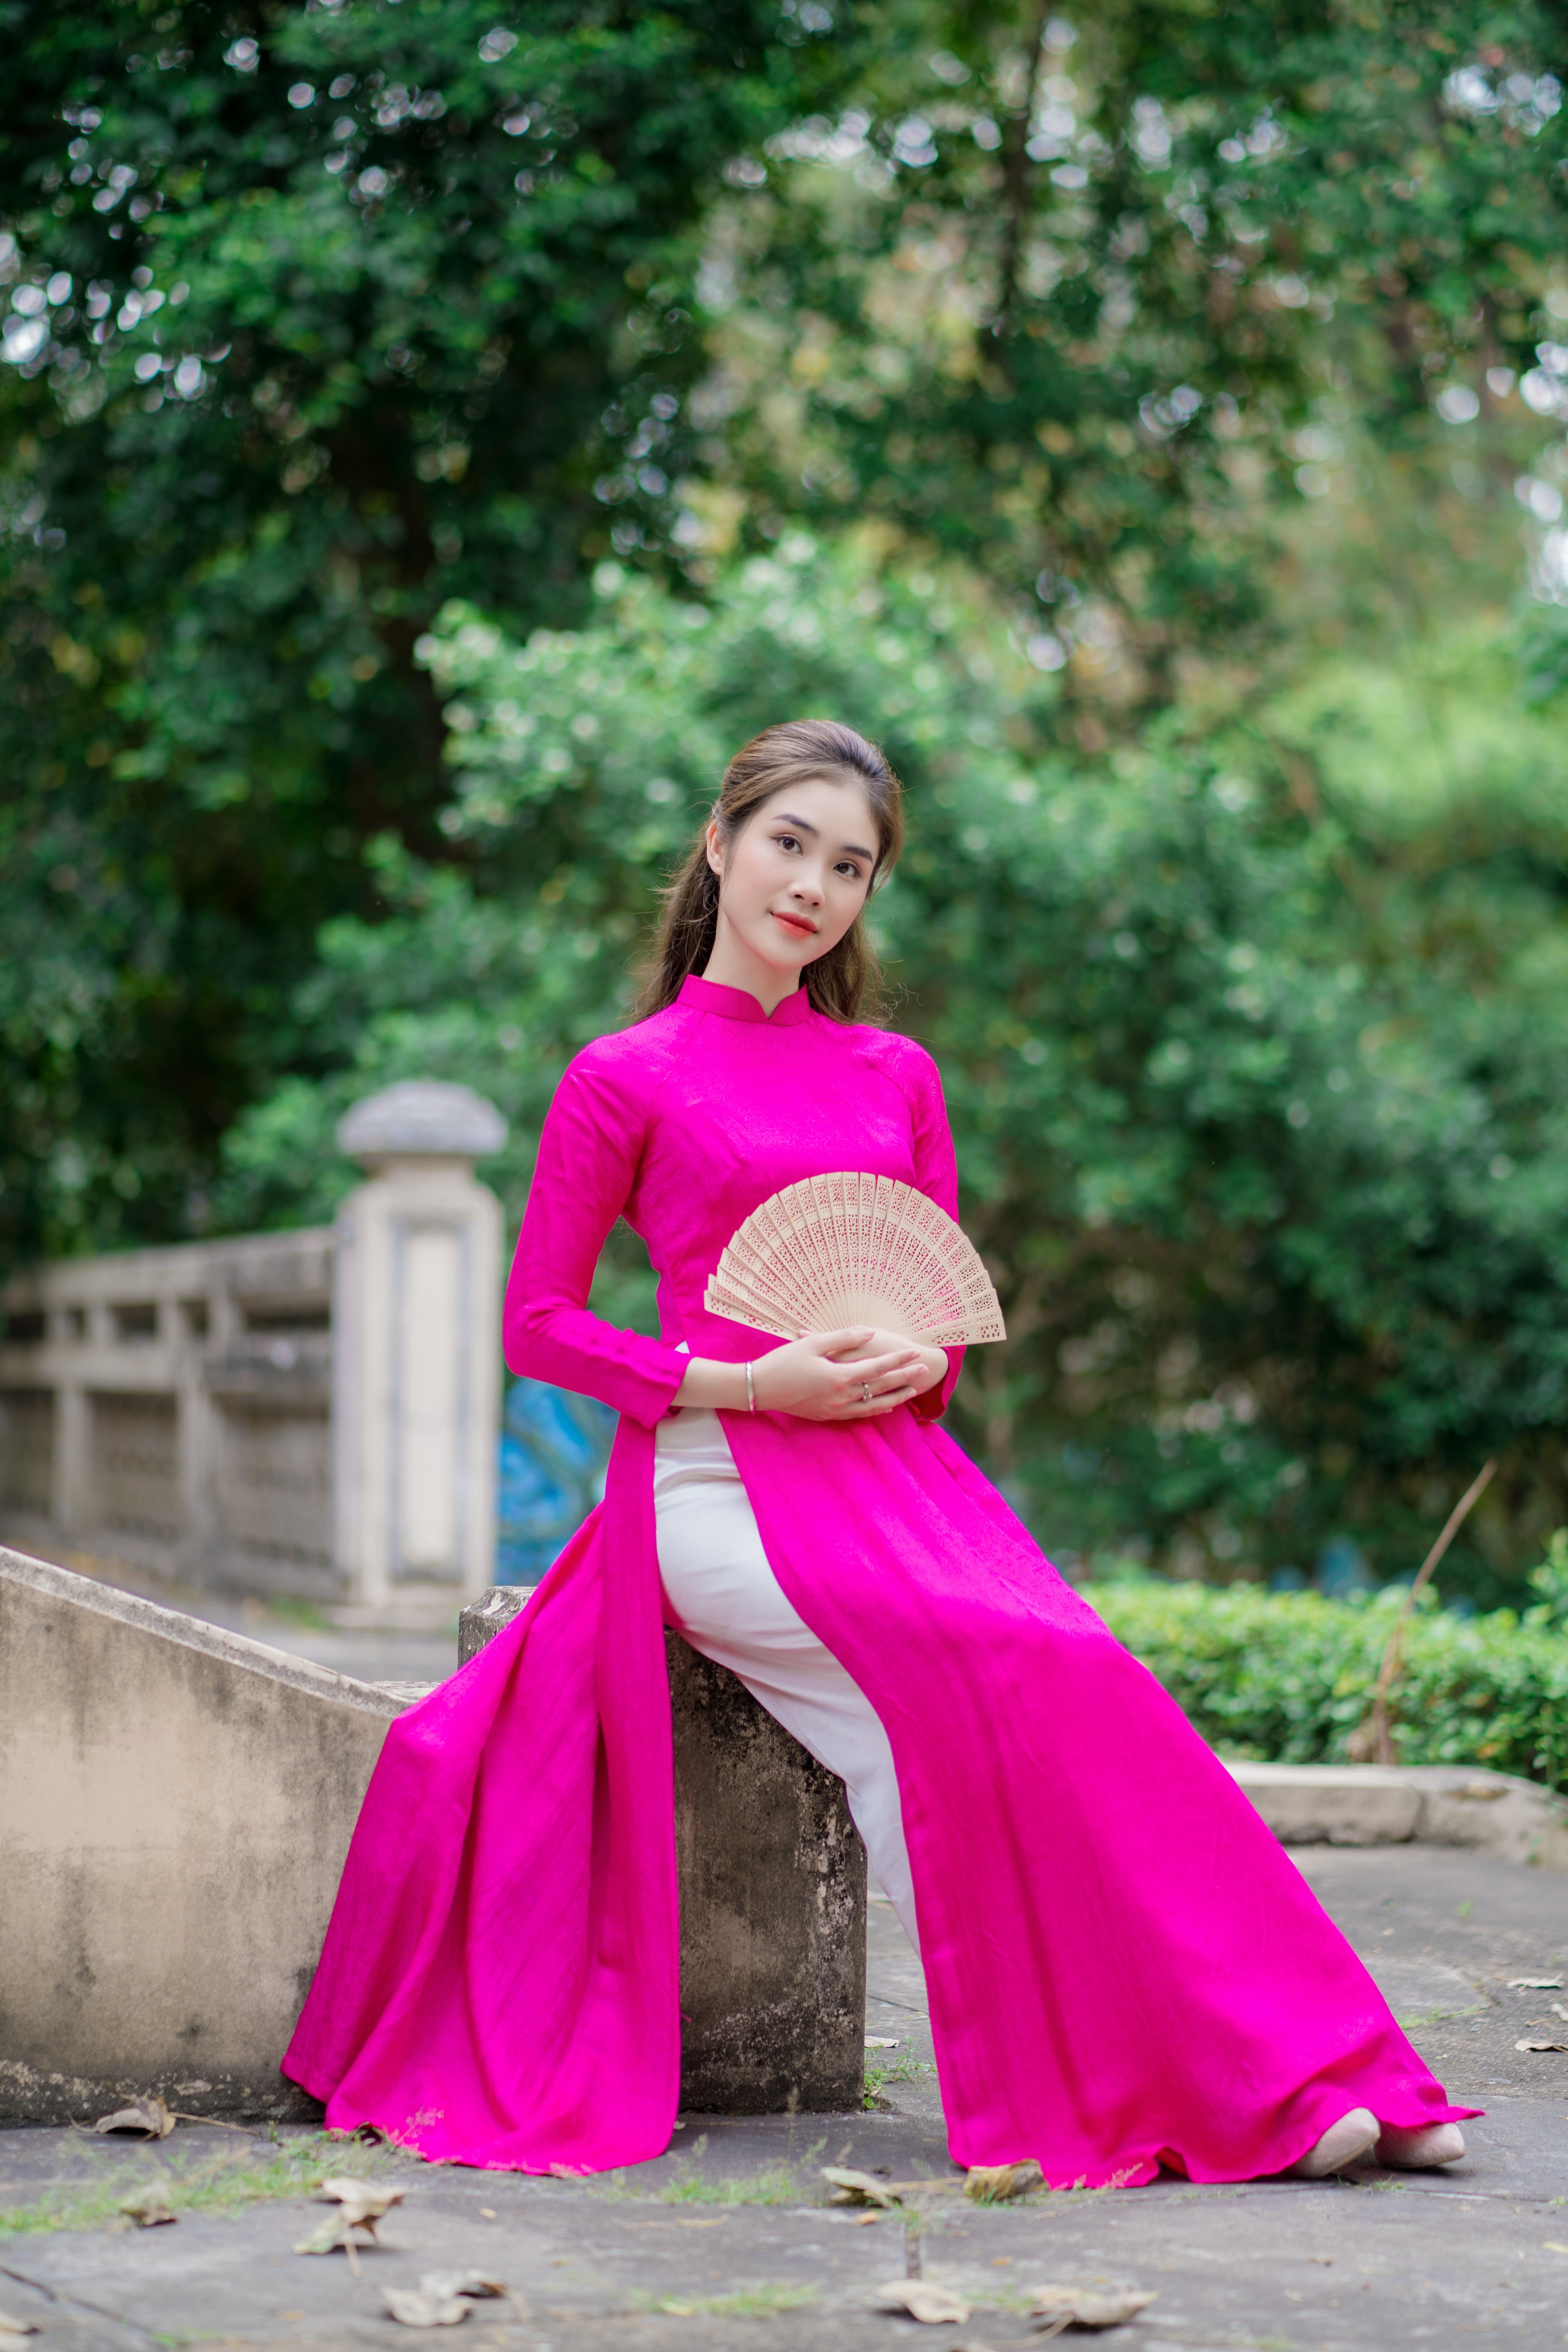
woman, hair, face, plant, waist, flash photography, street fashion, gown, happy, pink, People in nature, magenta, formal wear, leisure, trunk, grass, thigh, long hair, abdomen, bridal party dress, event, human leg, fashion design, sitting, tradition, recreation, jewellery, garden, costume, peach, fun, cosplay, public event, bridal clothing, belt, fashion accessory, portrait photography, child, photo shoot